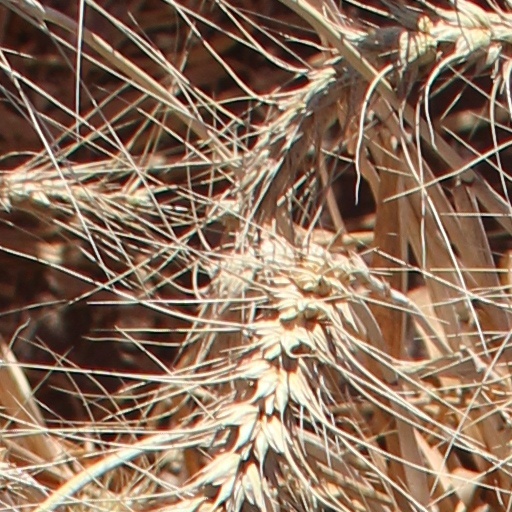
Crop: wheat